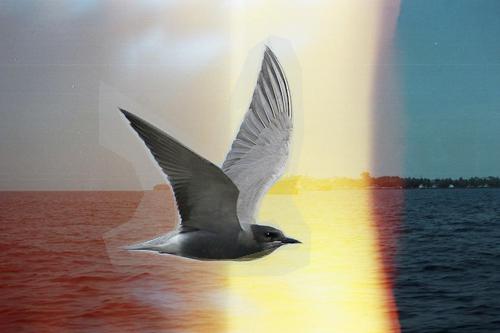
Bird species: Black_Tern
Bird type: waterbird
Background: water